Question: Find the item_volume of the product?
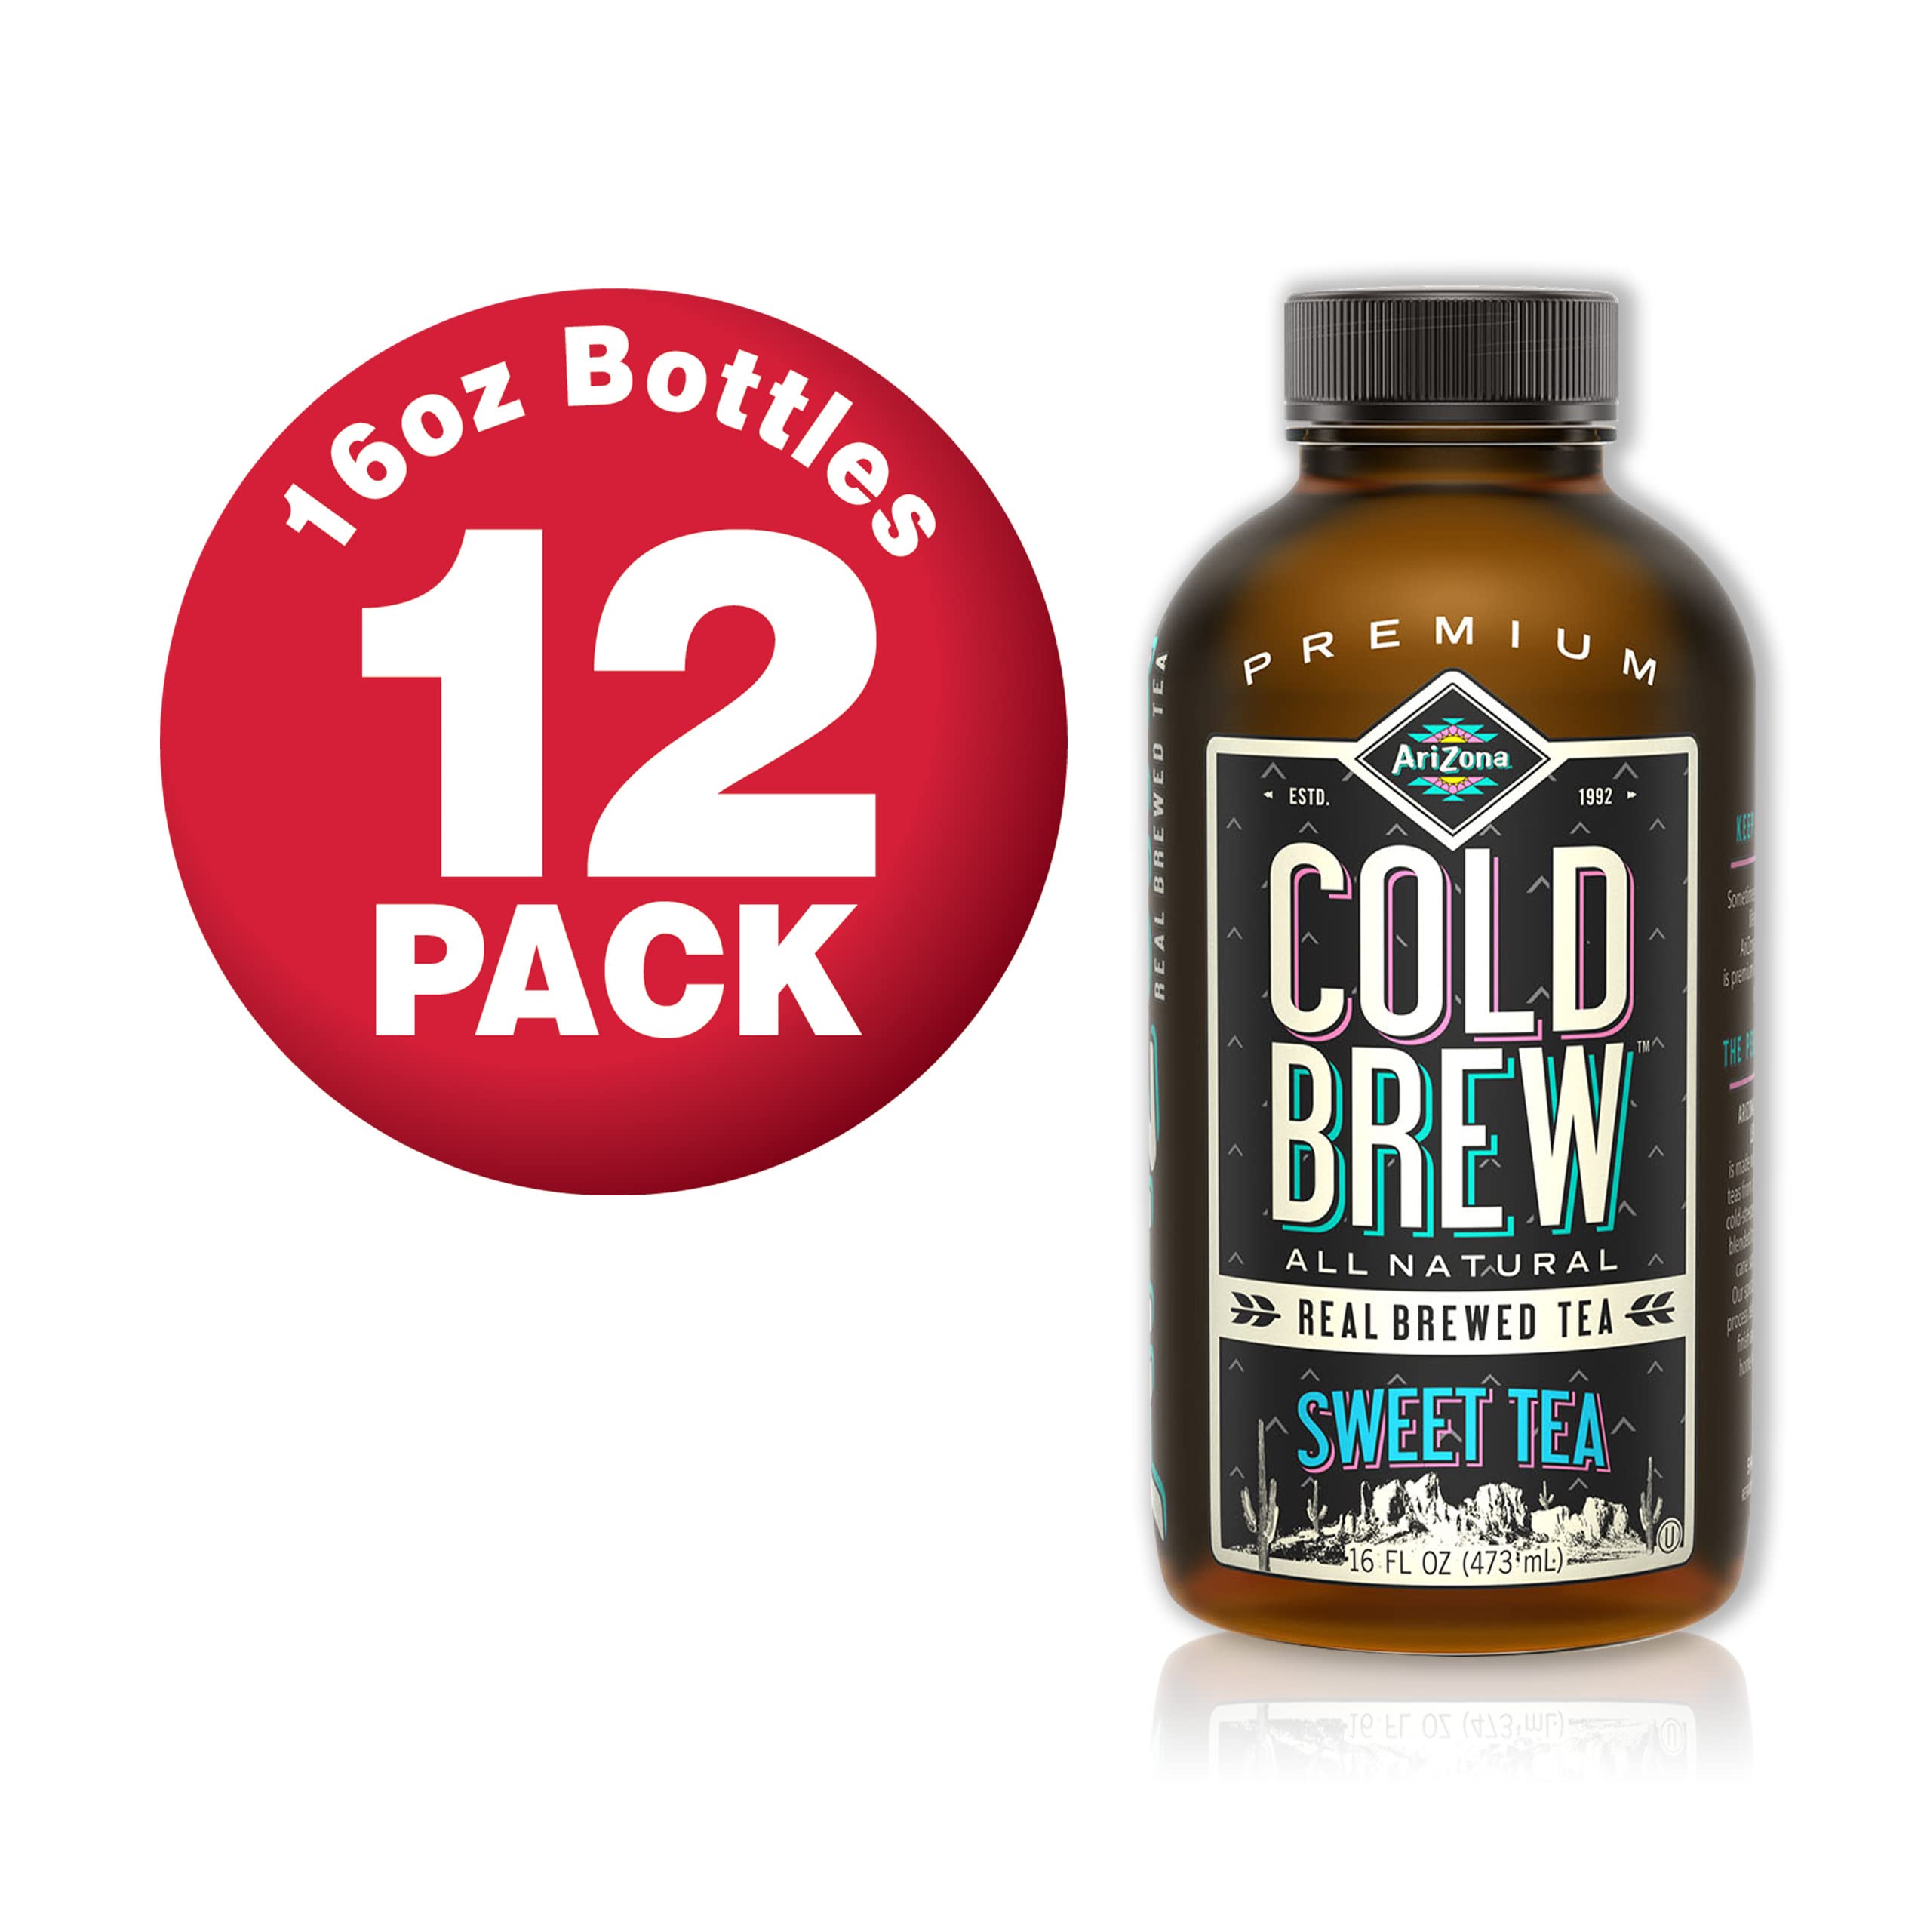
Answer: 16.0 fluid ounce